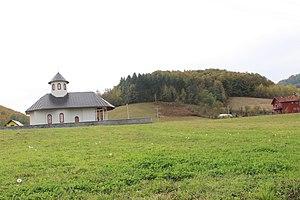
Dragijevica est un village de Serbie situé dans la municipalité d’Osečina, district de Kolubara. Au recensement de 2011, il comptait 532 habitants.